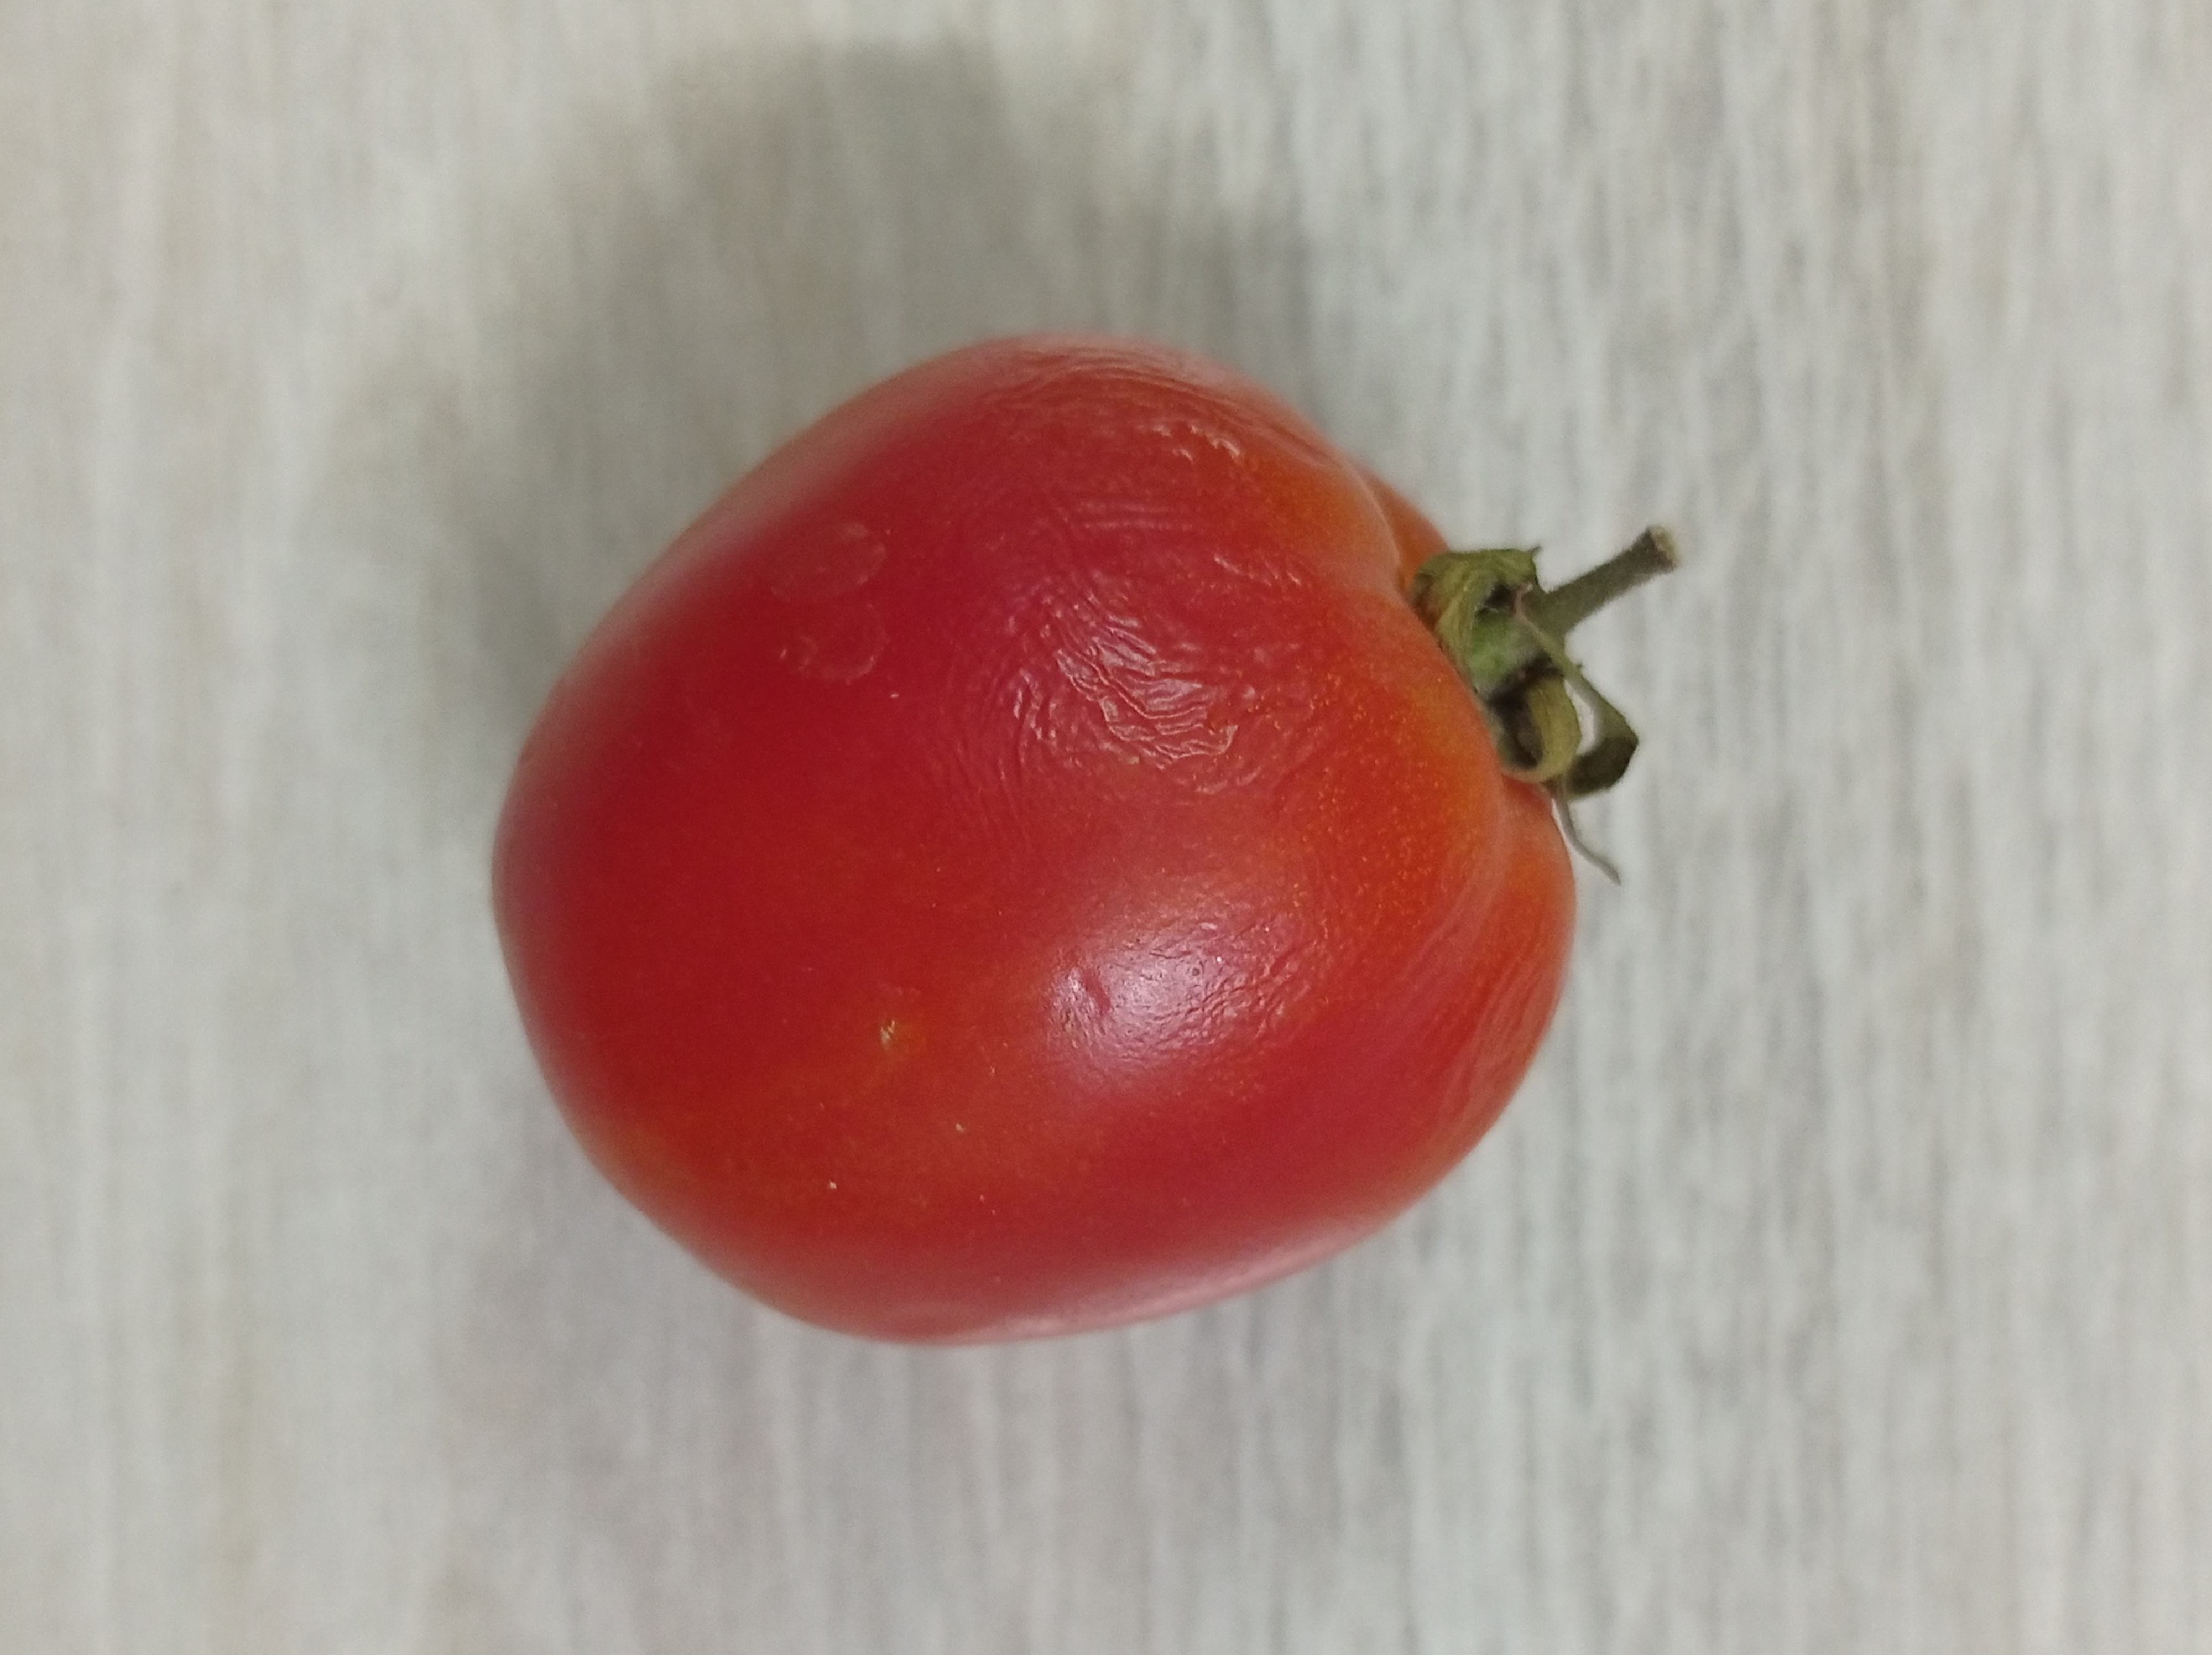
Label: Fresh